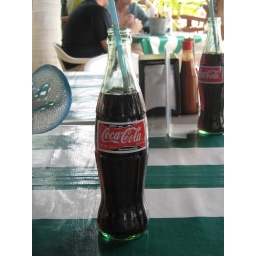
Coke in a glass bottle